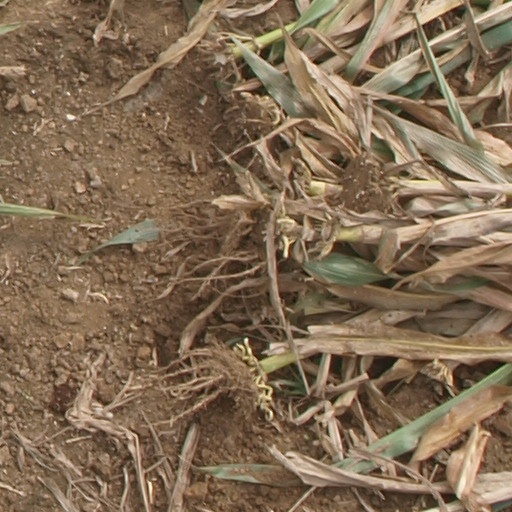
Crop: maize; corn